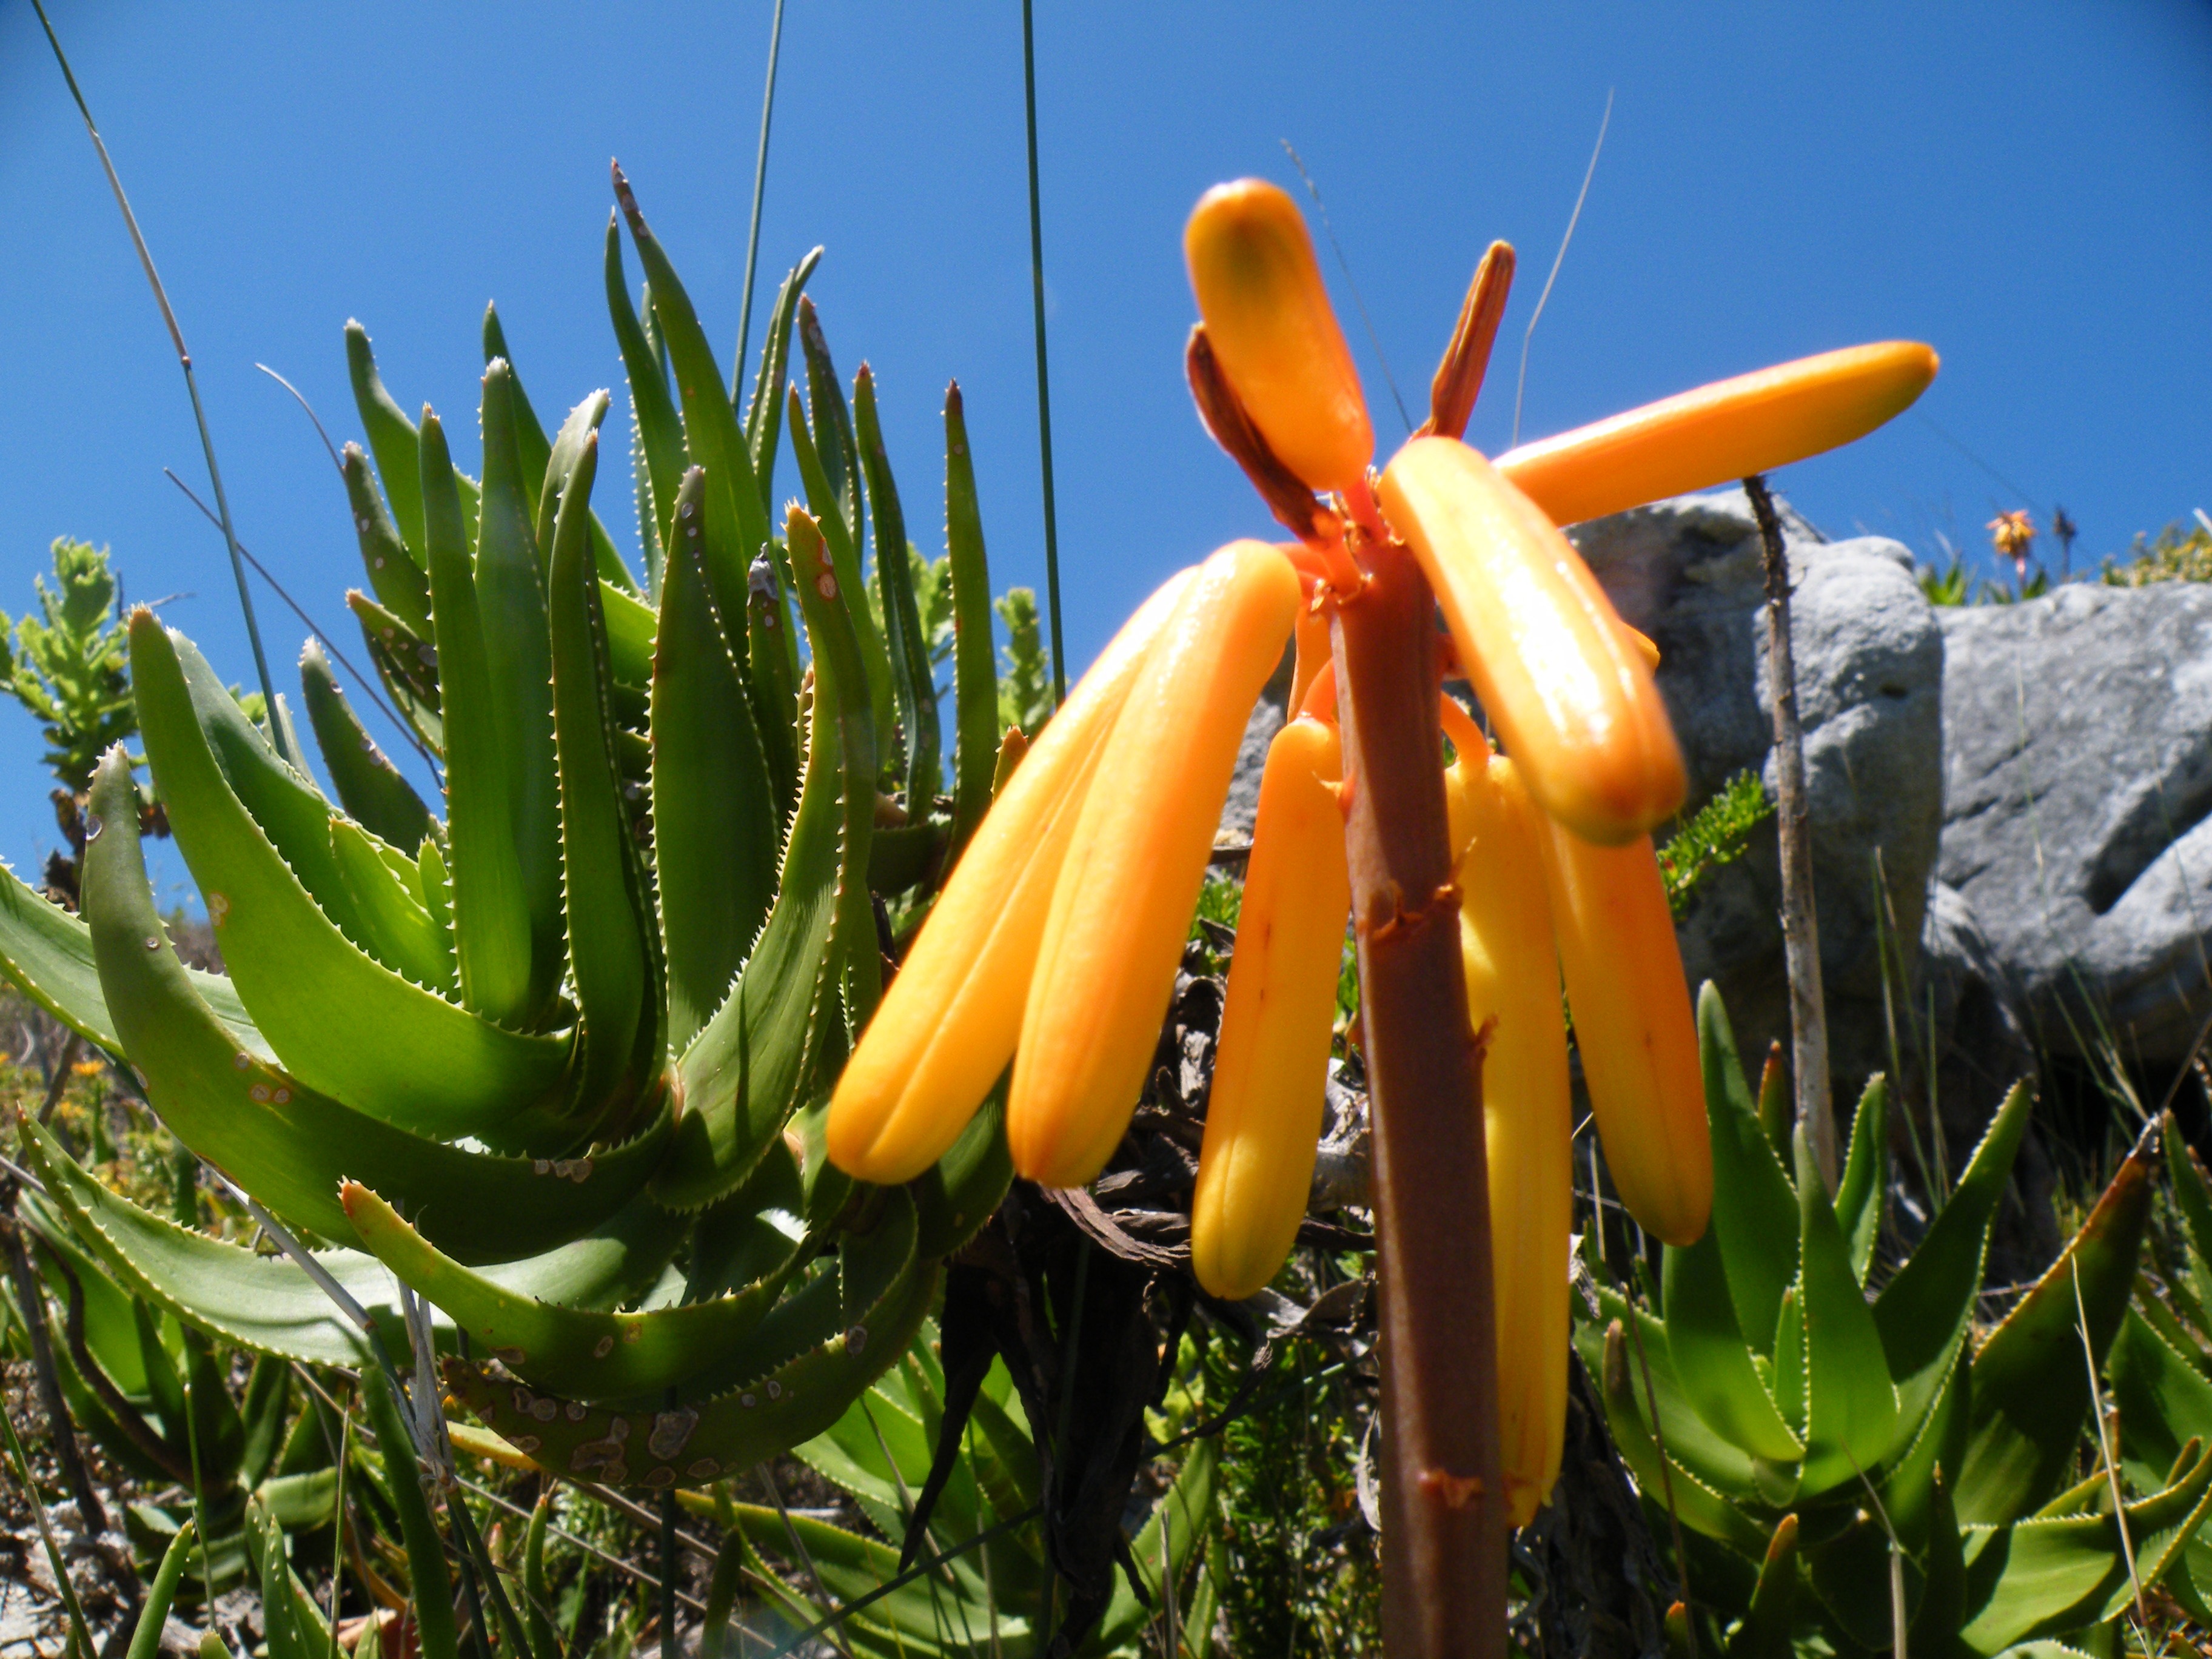
nature, blossom, plant, sky, stem, flower, bloom, summer, spring, produce, macro, botany, flora, plants, close up, outside, beautiful, flowering plant, land plant, aloe commixta